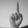
ASL letter: D